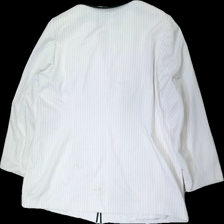
View: back
Type: Blazer
Category: Ladies
Brand: Not in the list
Brand text on label: Samoon
Colors: White, Black
Material: 77% visc, 23% poly
Pattern: Striped
Cut: Regular
Size: 54
Stains: Major
Smell: Major
Damage 2: Stains
Damage 2 location: bottom center
Price range: <50
Recommended usage: Export
Description: Pinstriped blazer in white and black from Samoon, size 54. Poor condition.
Comment: Smells bad